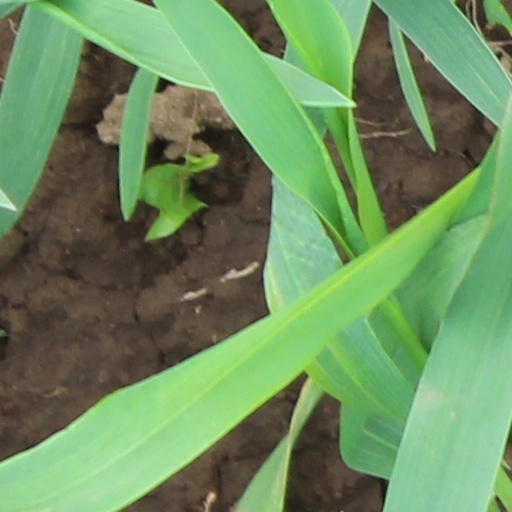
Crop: wheat